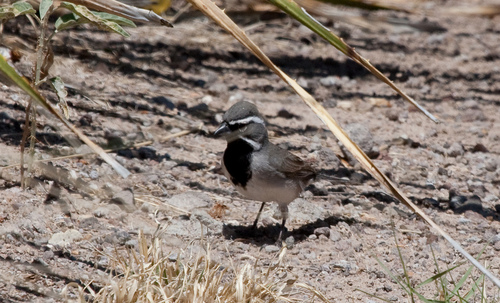
this small grey bird has a vivid black lining its neck.
the bird with black crown, tarsus, feet and the bill is short and pointedbird has gray body feathers, black breast feather, and thin beak
this bird is white and black in color with a black beak, and black eye rings.
this small black, brown, and white bird has a very short, black beak and a stripe of white and its head.
this gray bird has a black breast, white cheek patch and a black beak.
a small gray brown bird with a black throat, pale belly and brown back, a white eyebrow and malar stripe.
this bird has a white eyebrow and malar stripe, in addition to a black breast and grey side and belly.
this small bird has a patch of black on its neck.
a small grey bird, with a black throat, and white eyebrows.
Species: Black Throated Sparrow